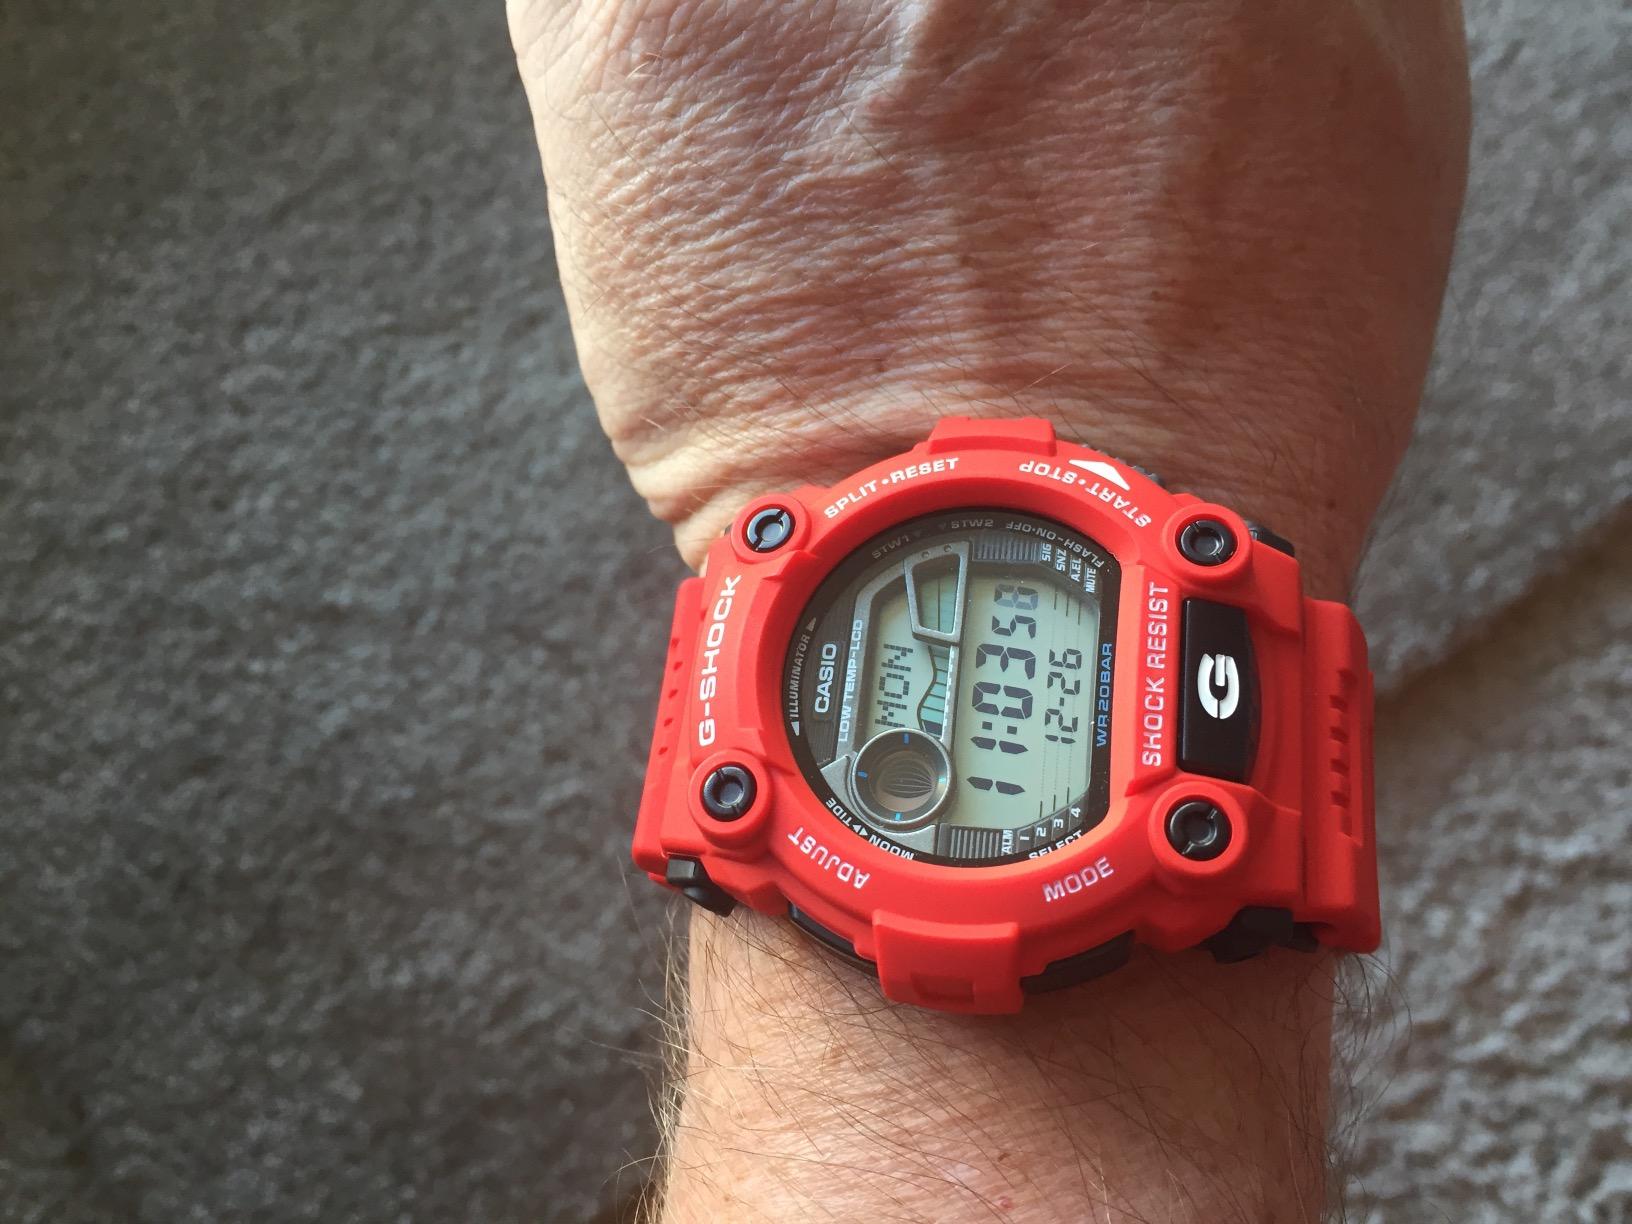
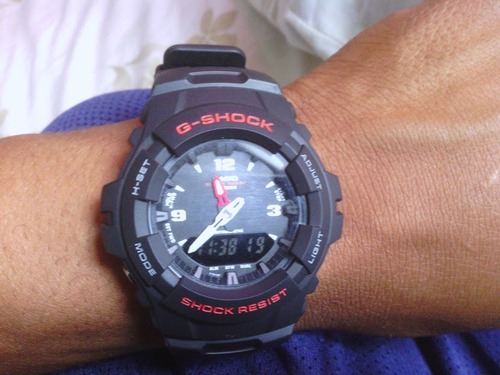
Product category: accessories_watch
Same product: no